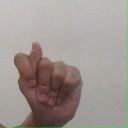
अक्षर: ट